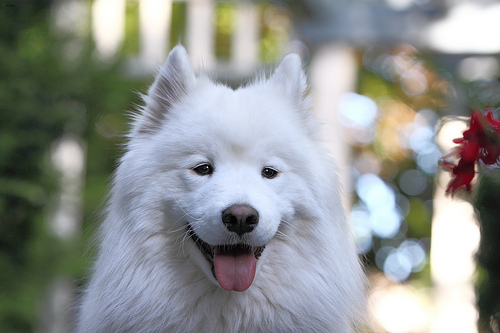
Animal: dog
Breed: samoyed